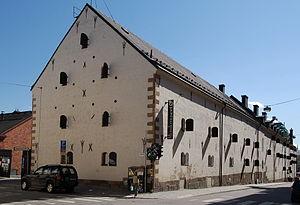
La boulangerie de la Couronne est un bâtiment situé dans le district d'Östermalm au centre de Stockholm en Suède. Remontant en partie à la première moitié du XVIIᵉ siècle, c'est le plus ancien bâtiment industriel subsistant de la capitale suédoise. Il est classé monument historique d'État depuis 1935.